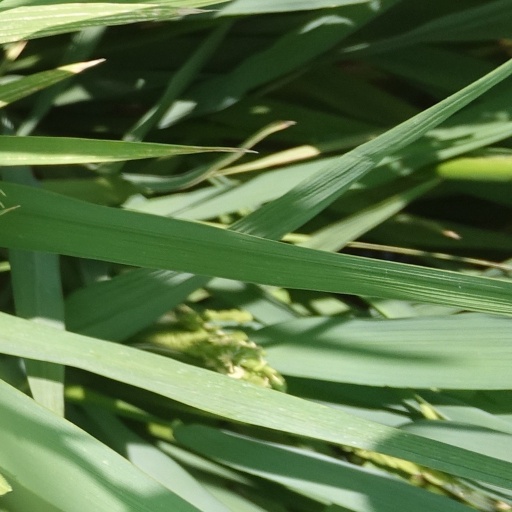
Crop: rice